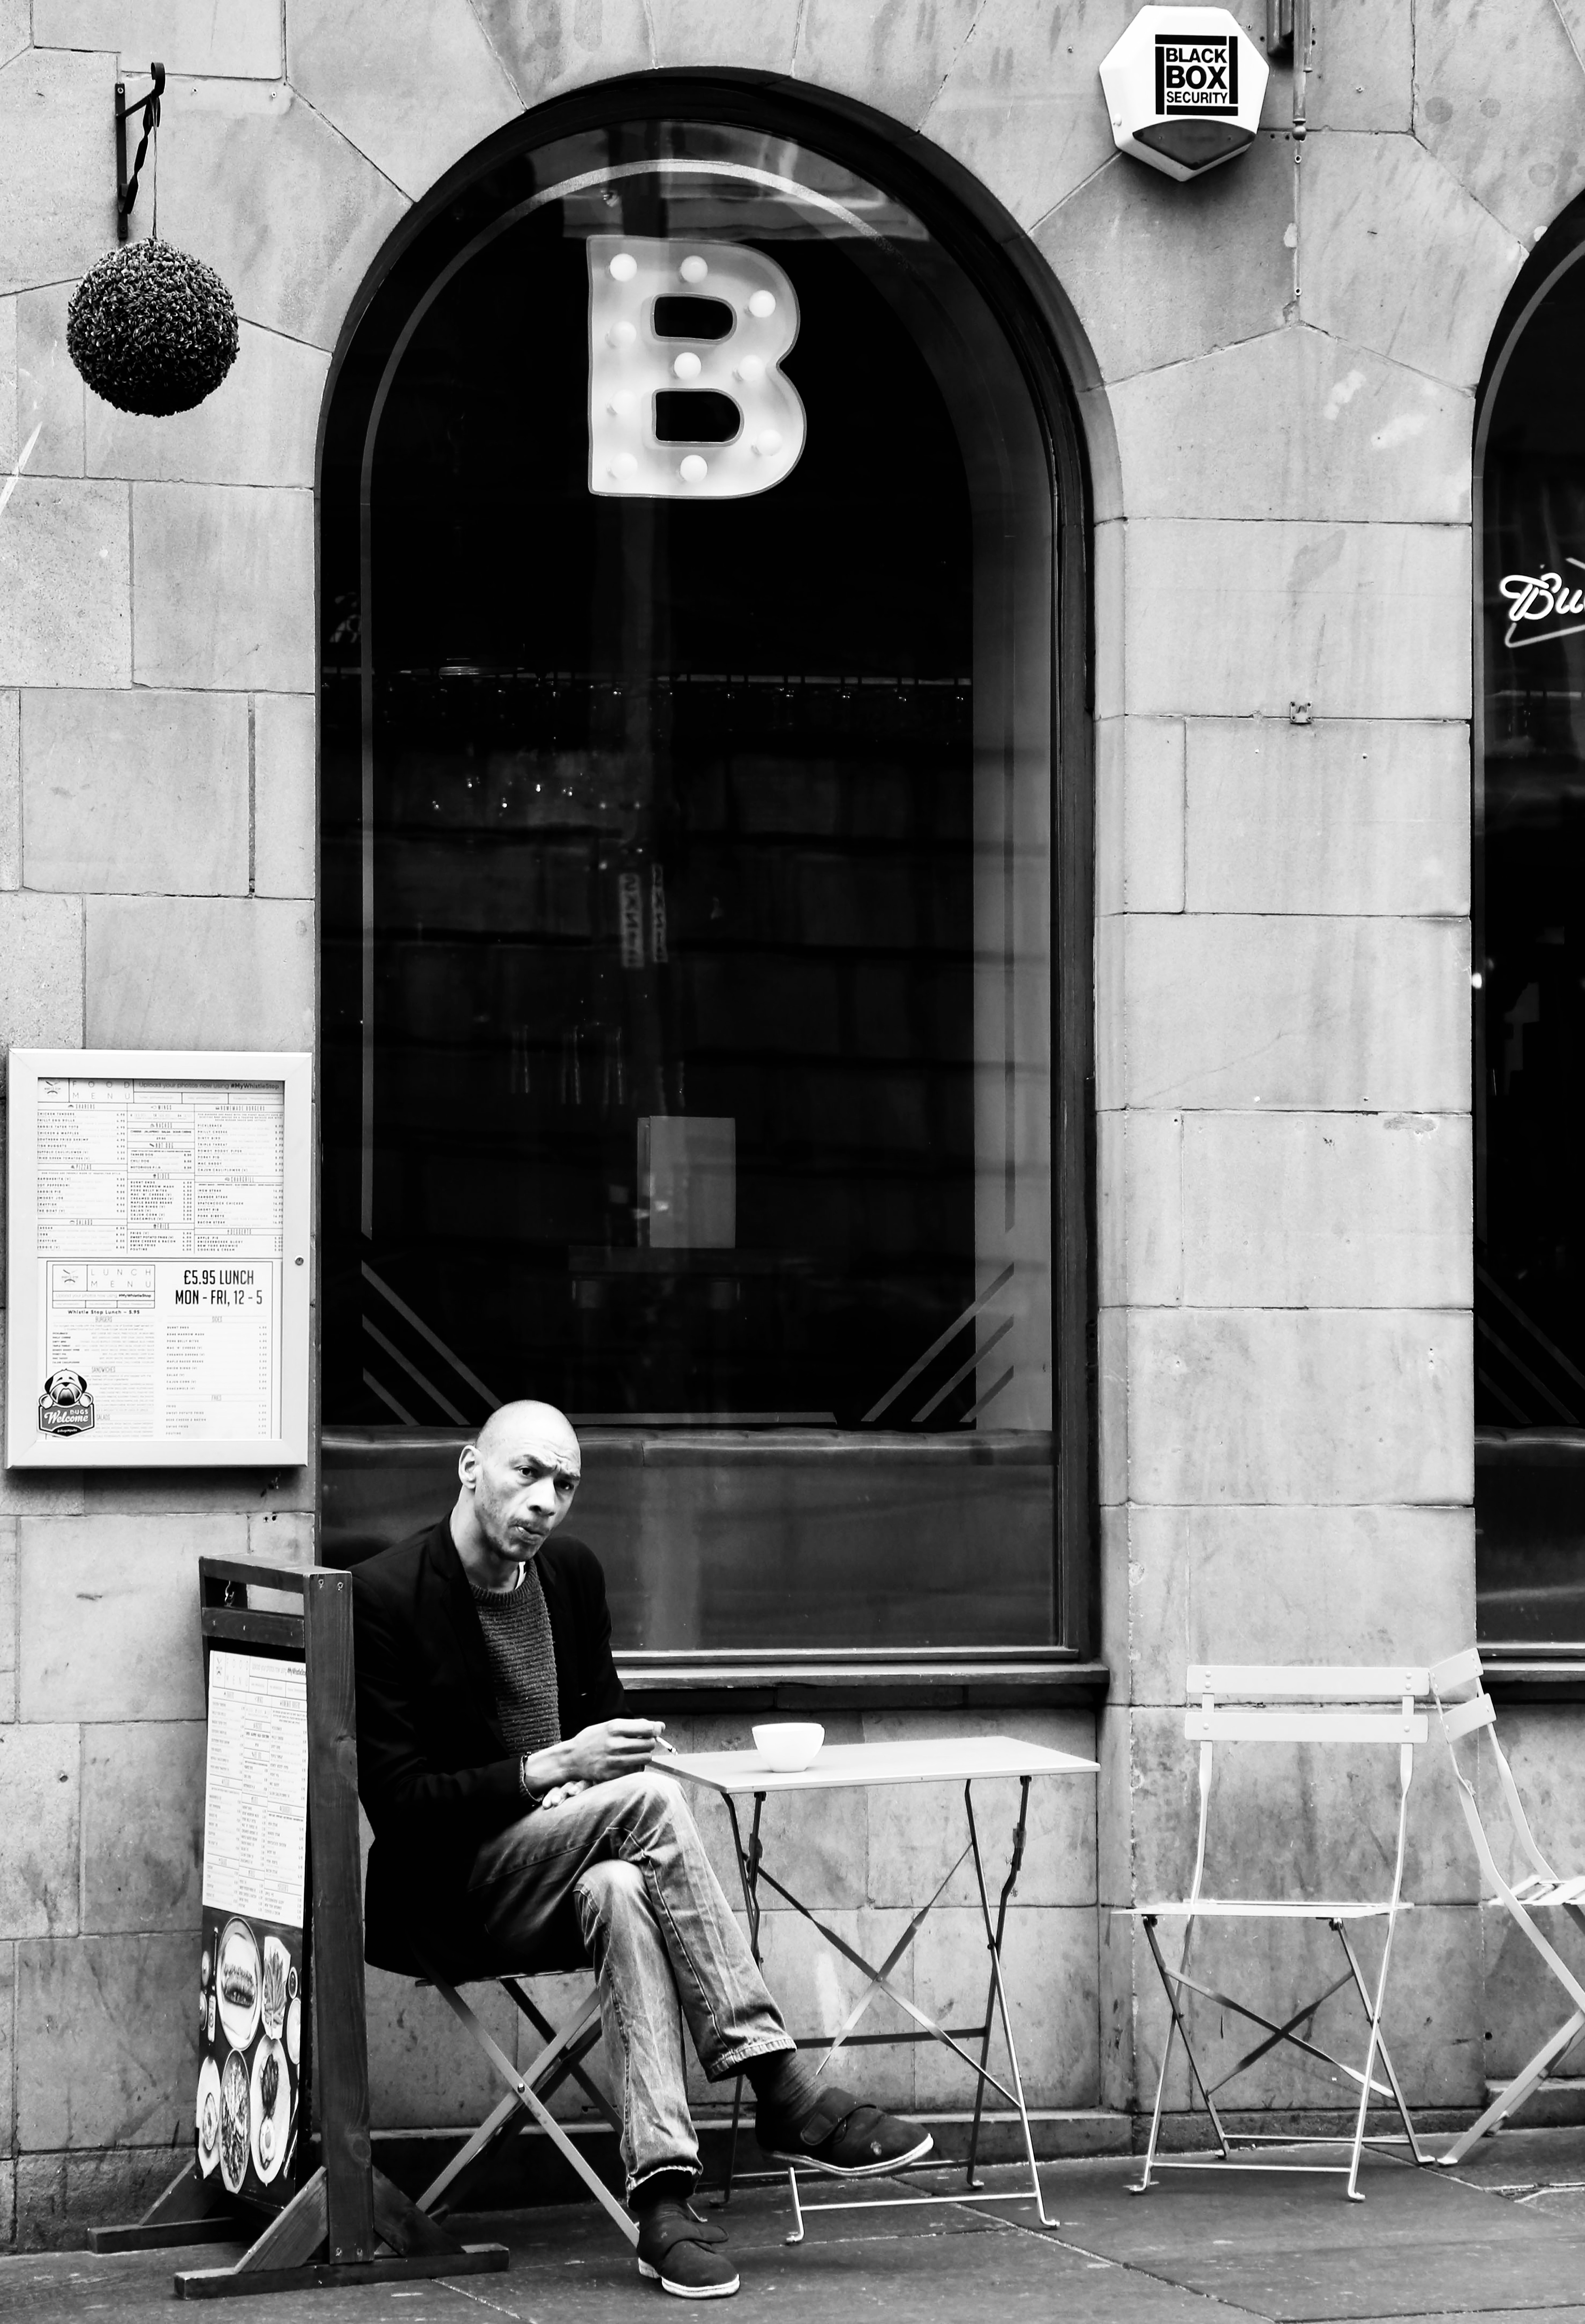
white, black, photograph, black and white, monochrome, sitting, monochrome photography, snapshot, street, standing, architecture, human, window, photography, urban area, infrastructure, arch, chair, door, stock photography, style, road, city, Tints and shades, sidewalk, building, street performance